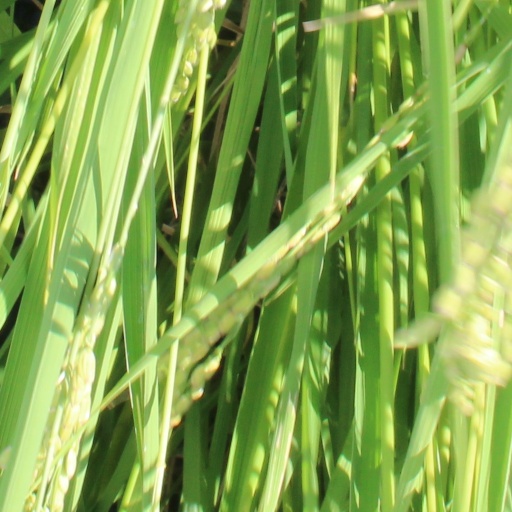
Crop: rice